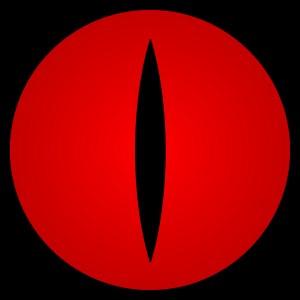
Dans le manga shōnen Naruto, les démons à queues, au nombre de neuf, sont des créatures géantes composées de chakra.